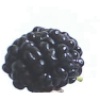
Label: Mulberry 1